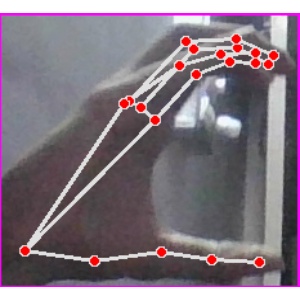
अक्षर: ऋ